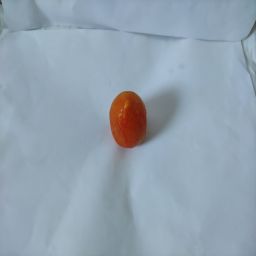
Crop: Tomato
Quality: Old